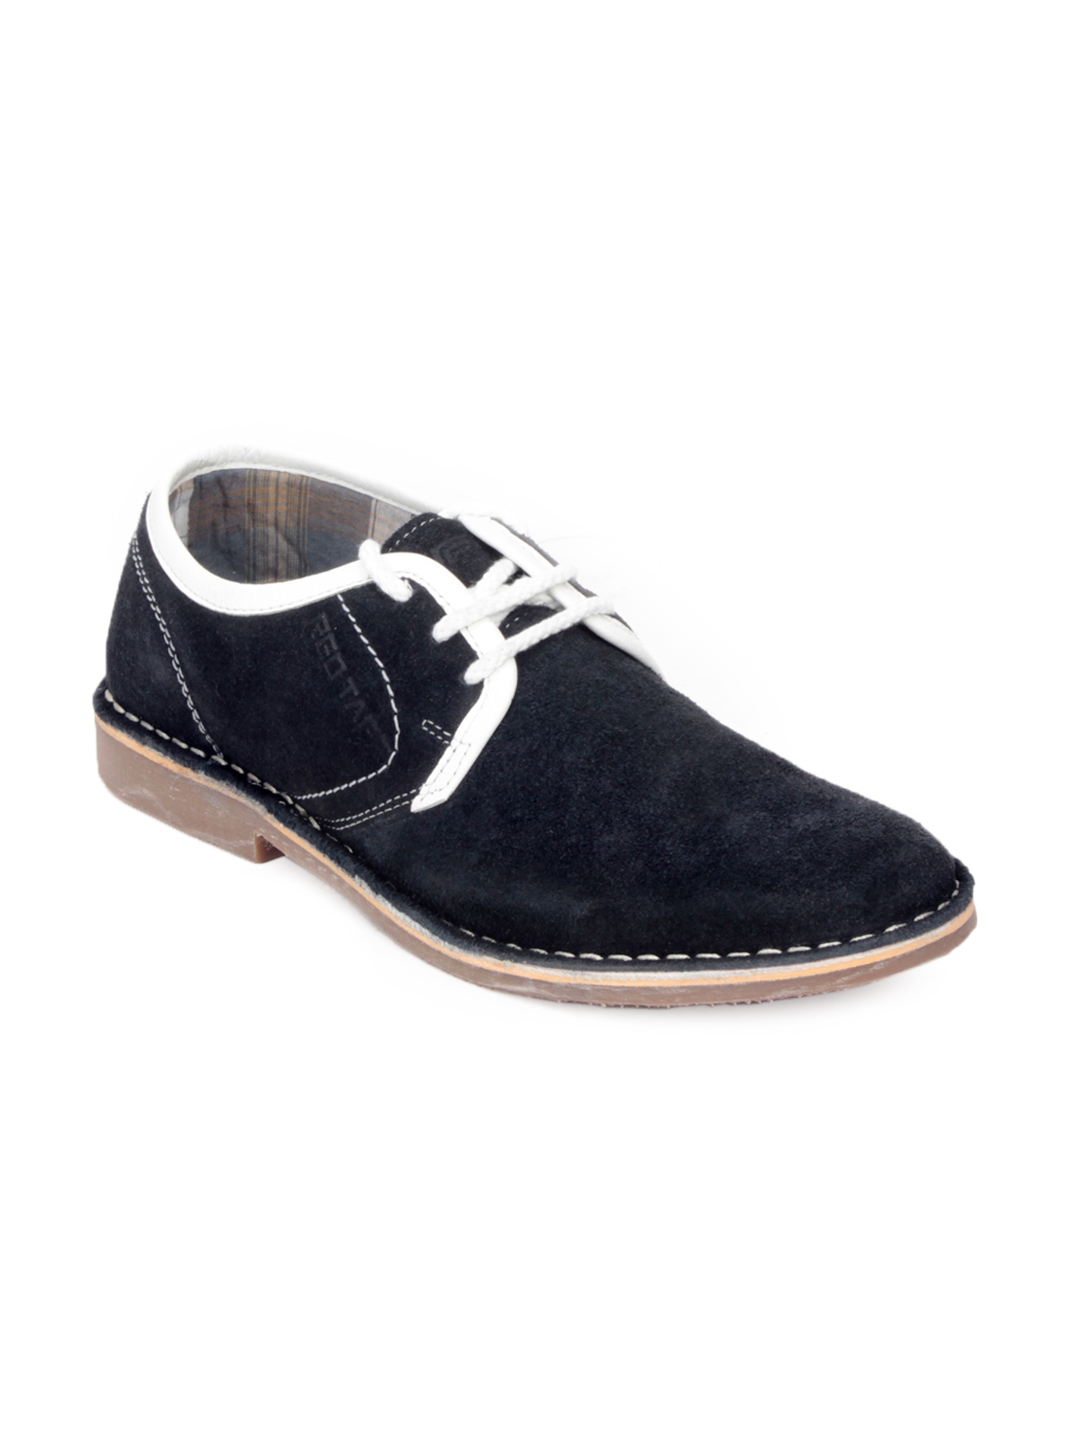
Red Tape Men Navy Blue Shoes
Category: Footwear / Shoes / Casual Shoes
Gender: Men
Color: Navy Blue
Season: Winter 2018
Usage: Casual